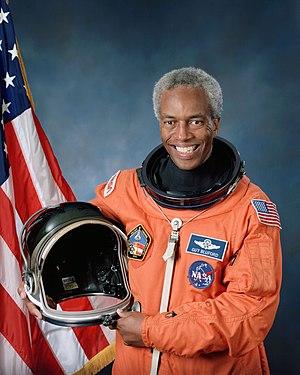
Guion « Guy » Steward Bluford, Jr., né le 22 novembre 1942 à Philadelphie en Pennsylvanie, est un astronaute américain. Il est le premier afro-Américain à avoir été dans l'espace.
Max Delbrück et Salvador Luria démontrent que la résistance bactérienne des virus est causé par des mutations aléatoires et non par un changement d'adaptation.